Riau-Lingga Sultanate

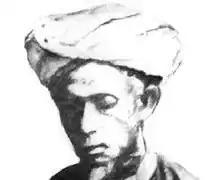
Ali Haji (1808–1873) was credited to be the author of the first Malay dictionary, this would later form the basis of the Indonesian language.

Cultural progress during the era was also attributed to an intellectual circle known as the Roesidijah (Club) Riouw or Rusydiah Klub Riau, formed in 1895. The club was inspired by the "Jam’iyah al-Fathaniyyah", founded by Malay intellectuals including Syekh Ahmad al-Fathani in Mecca in 1873. The association was earlier known as the "Jam’iyah ar-Rusydiyah", which later renamed itself as Rusydiah Klub Riau or Roesidijah (Club) Riouw.